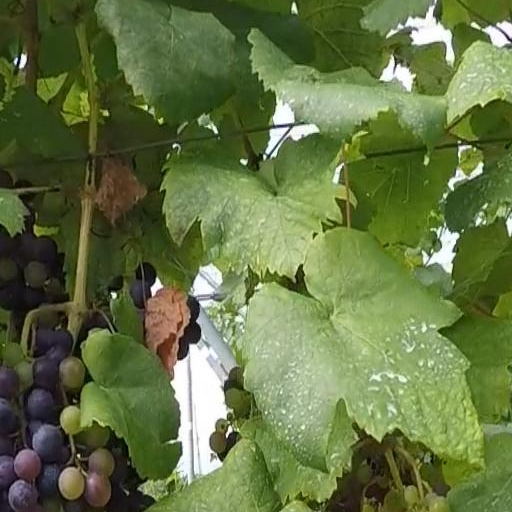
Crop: grape